Ring Nebula (NGC 6822)

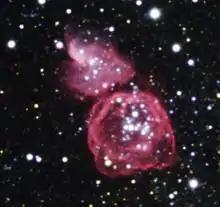
The Ring Nebula (lower right) seen with the Bubble Nebula (upper left) as taken at the La Silla Observatory

The Ring Nebula in Barnard's Galaxy has the official designation of Hubble 1925 III as it was the third (Roman numeral 3) object recorded in Hubble's 1925 paper, "N.G.C. 6822, A Remote Stellar System". It includes areas of bright H II emission. In Paul W. Hodge's 1977 paper it was designated Hodge 4.